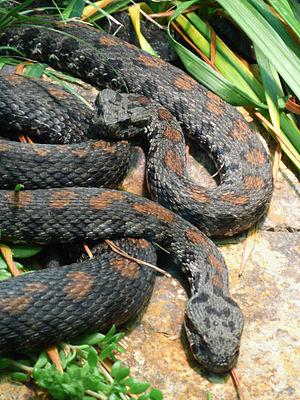
Montivipera raddei est une espèce de serpents de la famille des Viperidae.